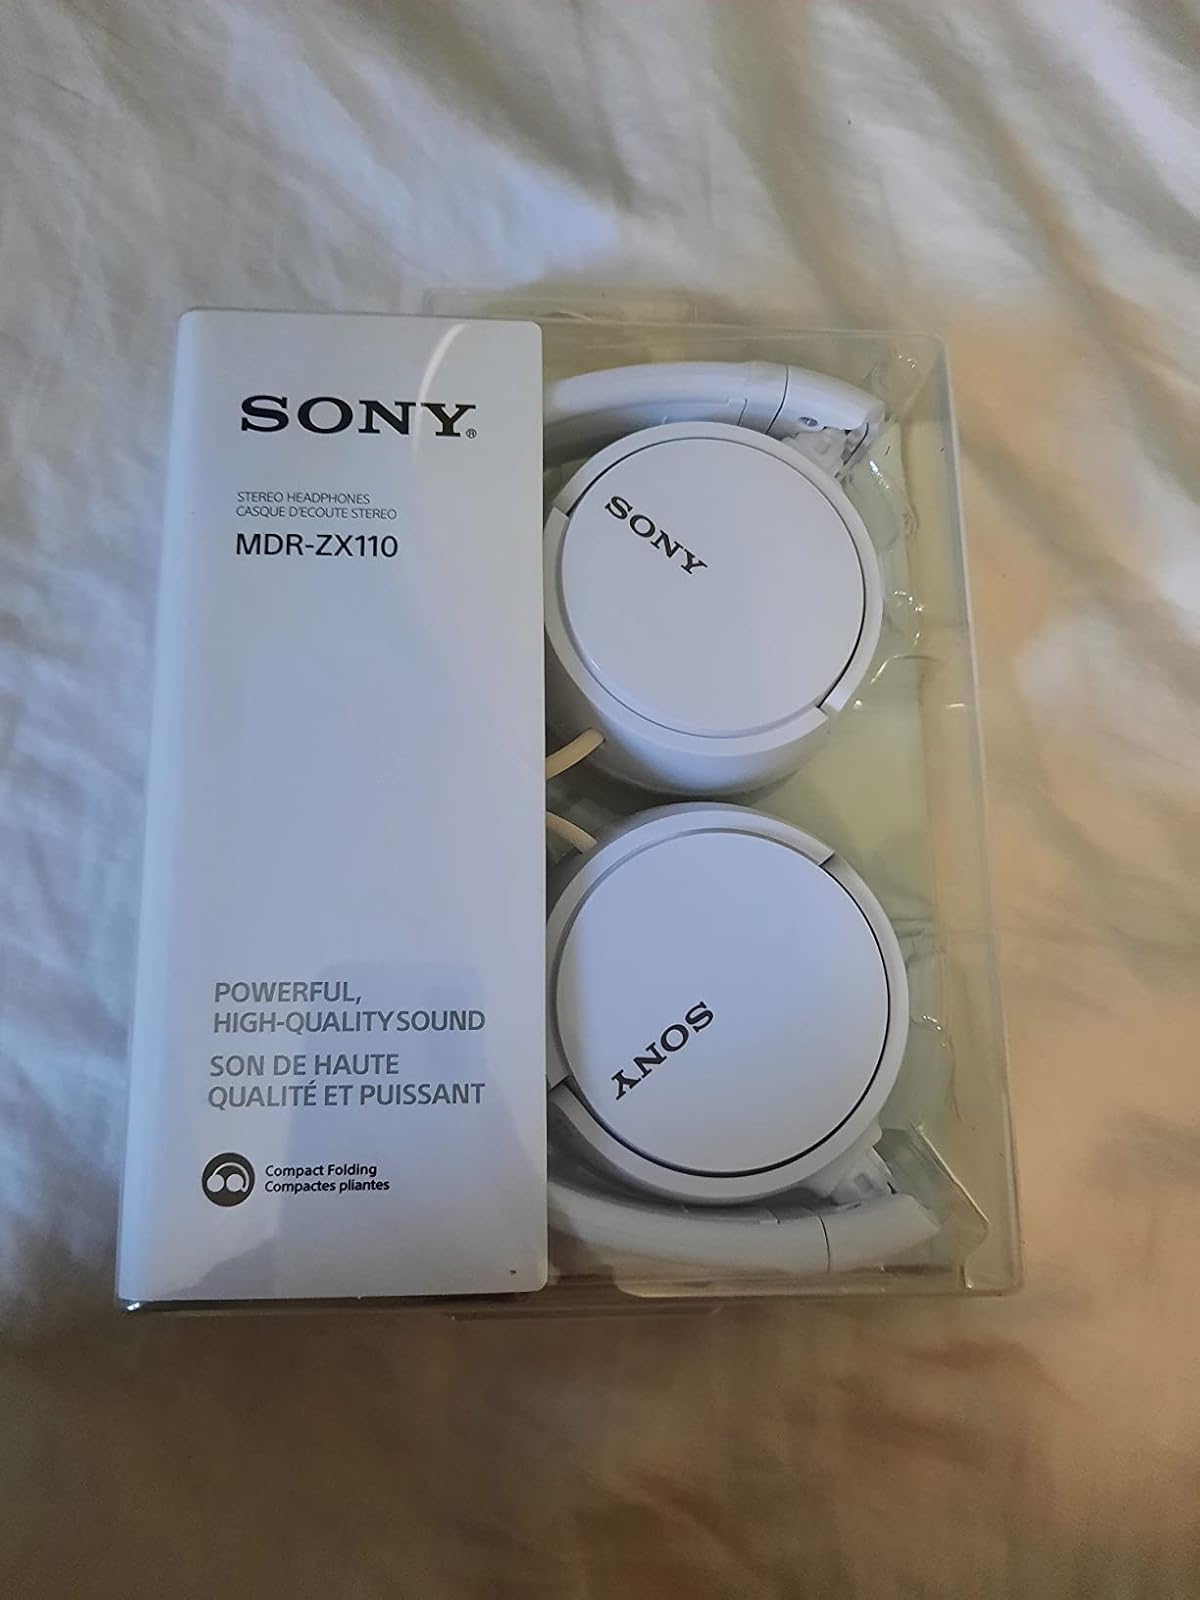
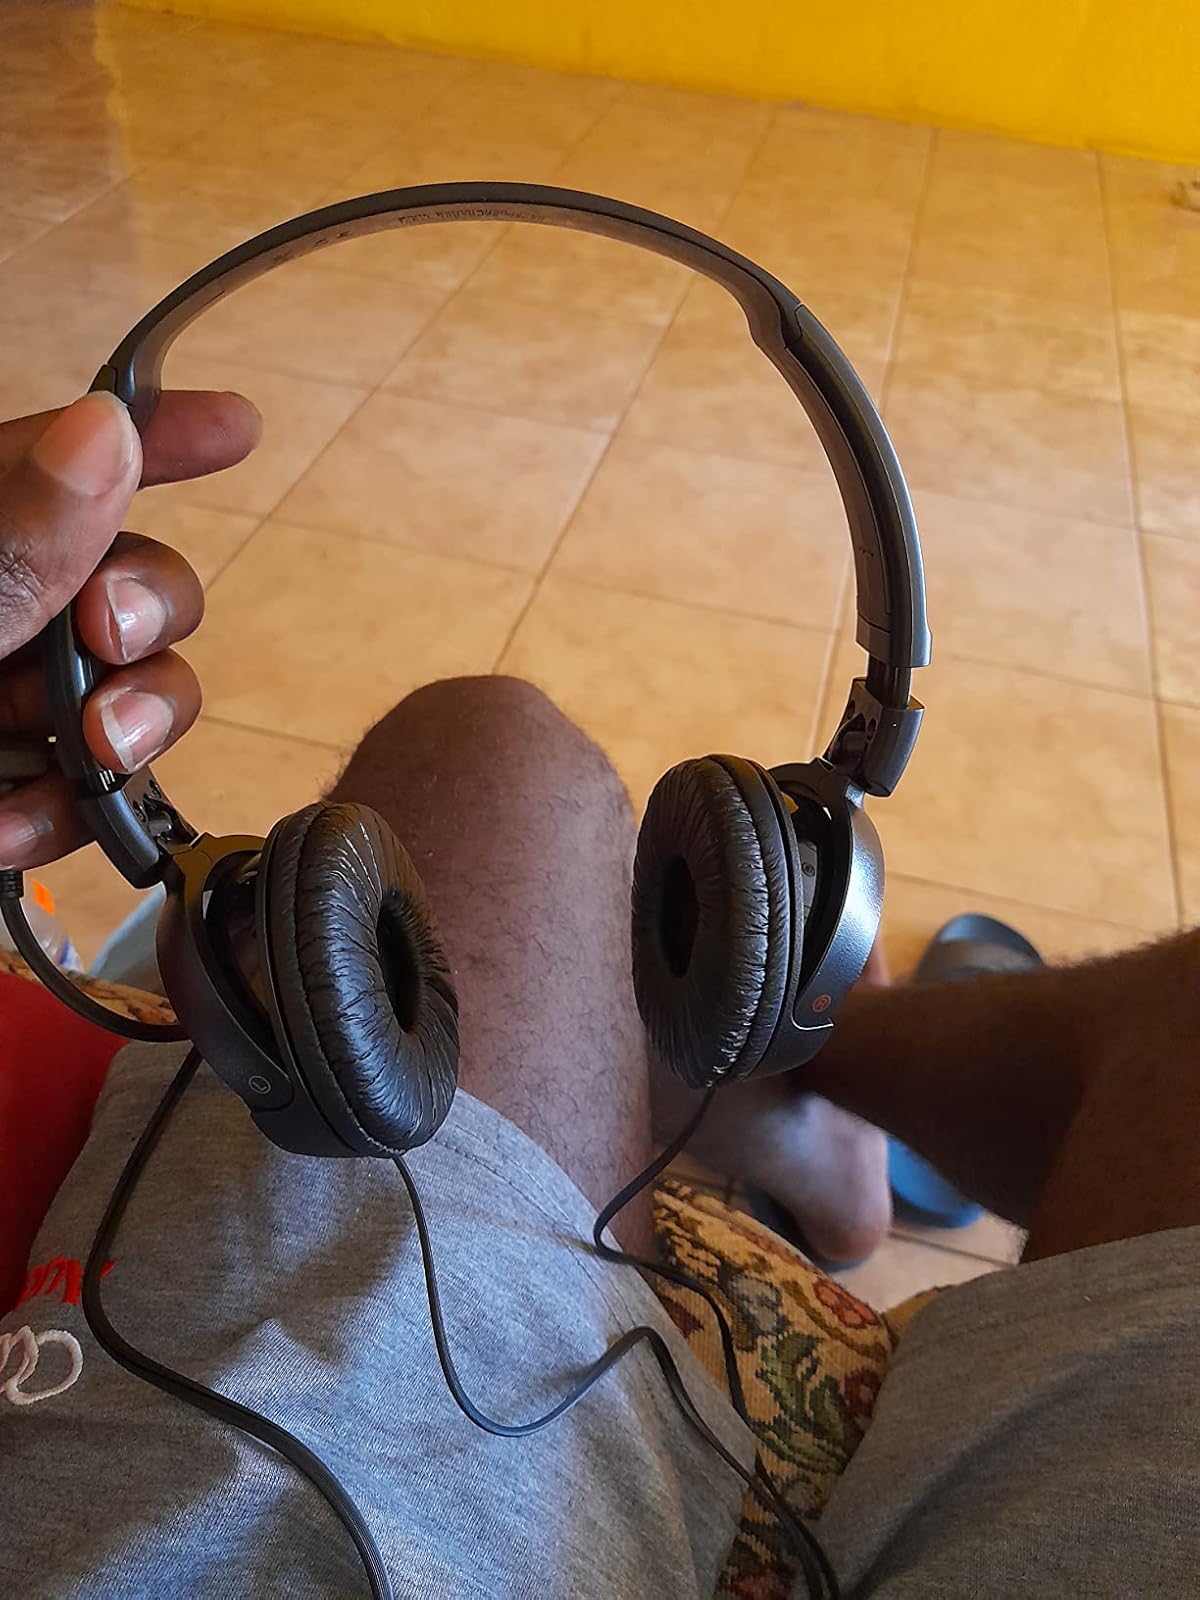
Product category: headphones
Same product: no